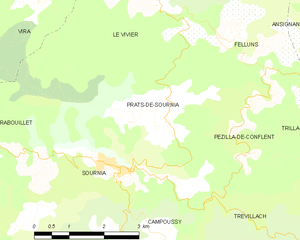
Prats-de-Sournia
Kort over kommunen
Kort over kommunen
Prats-de-Sournia er en by og kommune i departementet Pyrénées-Orientales i Sydfrankrig.